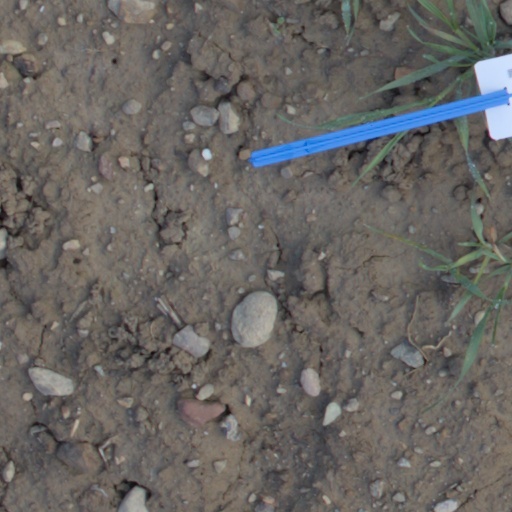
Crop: wheat